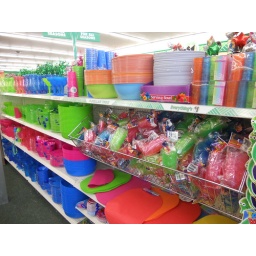
Cute and colorful plastic bowls, dishes, place mats and shot glasses. Plastic glass wear you can chill in the freezer!